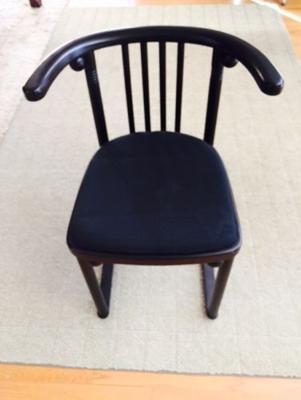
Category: chair